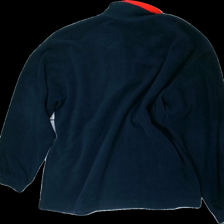
View: back
Type: Cardigan
Category: Men
Brand: Missing
Brand text on label: first in line
Colors: Blue
Material: 100% polyester
Cut: Regular
Season: Autumn
Holes: Major
Damage: hål i armhåla
Damage location: middle center
Damage 2: hål i söm
Damage 2 location: bottom left
Price range: <50
Recommended usage: Export
Description: blå fleece kofta med dragkedja. hål i armhåla och i sömmen